Richard Wagner

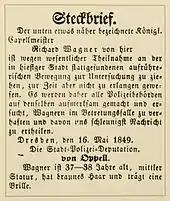
Warrant for the arrest of Richard Wagner, issued on 16 May 1849

Wagner was to spend the next twelve years in exile from Germany. He had completed "Lohengrin", the last of his middle-period operas, before the Dresden uprising, and now wrote desperately to his friend Franz Liszt to have it staged in his absence. Liszt conducted the premiere in Weimar in August 1850.